Karol Kurpiński

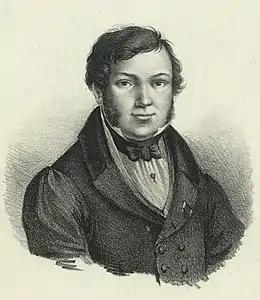
Karol Kurpiński in 1850

Karol Kazimierz Kurpiński (March 5, 1785September 18, 1857) was a Polish composer, conductor and pedagogue. He was a representative of late classicism and a member of the Warsaw Society of Friends of Learning (Polish: "Towarzystwo Warszawskie Przyjaciół Nauk", TWPN). He is also known for having composed the music to the 1831 patriotic song "La Varsovienne" with lyrics by Casimir Delavigne. He was also a mentor and an influence on young Chopin.